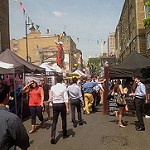
Label: non_damage_buildings_street